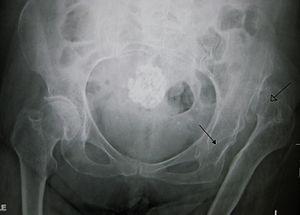
La luxation congénitale de la hanche est une affection du nouveau-né, symptomatique de dysplasie congénitale ou développementale de l'acetabulum.